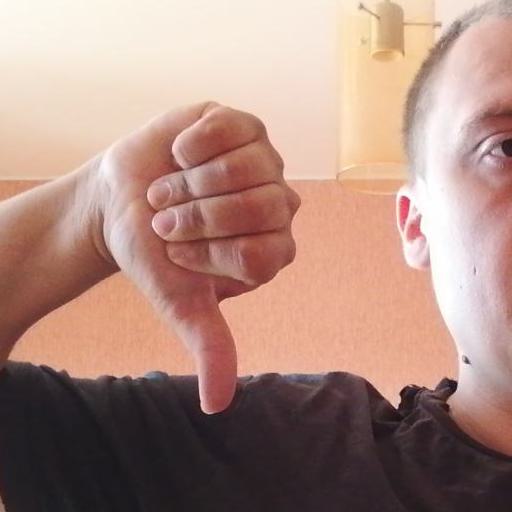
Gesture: dislike